Hong Kong Tramways

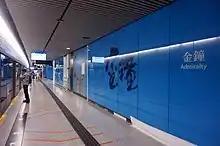
Admiralty station (platform pictured) is one of several MTR stations accessible from the tramway.

The Island line of the MTR is roughly parallel to the tram line between the Kennedy Town and Shau Kei Wan termini. Some sections of MTR tunnels are built directly under roads with tram tracks. Many HKT stops are near MTR stations.